Eastcheap

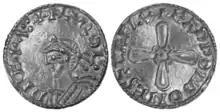
Anglo-Saxon penny minted by Eadwold in "Estcep"

The history of Eastcheap dates back to Anglo-Saxon times. The name is first attested on an Anglo-Saxon penny of King Harold I (reigned 1035–1040) that was minted in London by the moneyer Eadwold between 1035 and 1037. The mint signature on the coin reads "EADǷOLD ONESTCEPLV" which is interpreted as "Eadwold on Estcep Lu[ndene]", meaning "Eadwold, on East Cheap, London". It is believed that this is the earliest known instance of a street-name on Anglo-Saxon coinage.